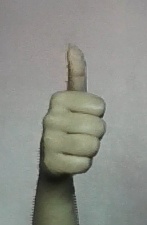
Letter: aleff